History of Mexico City

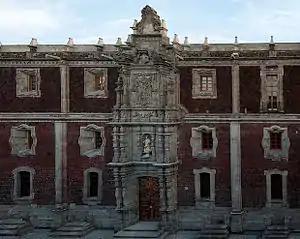
Colegio de San Ildefonso built between 1583 and 1749.

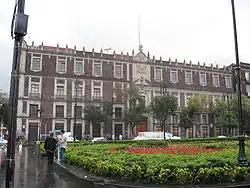
National Monte de Piedad Building off the Zócalo in Mexico City.

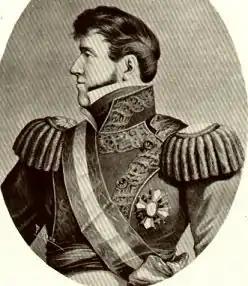
Agustín de Iturbide

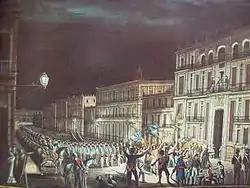
Proclamation of Iturbide as emperor, 18 May 1822

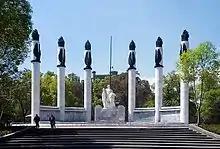
Monument to the Niños Héroes at the entrance to Chapultepec park.

The concept of nobility transferred to New Spain in a way not seen in other parts of the Americas. A noble title here did not mean one exercised great political power as one's power was limited even if the accumulation of wealth was not. Between the 16th and 18th centuries, most of those who had titles gained them after their families had accumulated wealth over several generations. Many of these nobles made their money outside of the capital at large haciendas or in mining but spent their fortunes in the capital. Those who made their money in the city were usually wholesalers from lower social backgrounds. The merchant-financiers became almost as prominent as the landowners because they were the decisive element of the city's economy. Many of the leading figures were of Spanish origin, although their principal economic interests and family connections were within New Spain. For example, the Andalusian, Pedro Romero de Terreros, who became Count of Regla in 1768, made his money in silver mining at Real del Monte, near Pachuca, from 1742. This blending of wealth of landowners and merchant-financiers led to a blending of traditional and modern practices. Matrimony and personal ties continued to be the principal means of solidifying business interests. Nephews, other relatives and friends formed broad networks of interest over a wide geographical area from the capital cities into the countryside and through the span of economic activities. The landowners, however, remained in a slightly higher social position because their livelihoods stemmed from their close working arrangement with the colonial state.